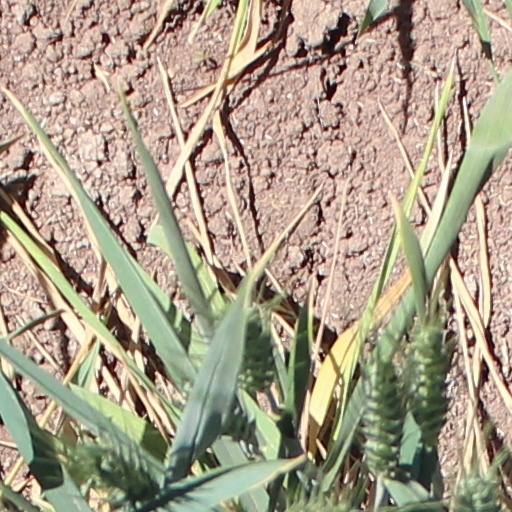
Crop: wheat